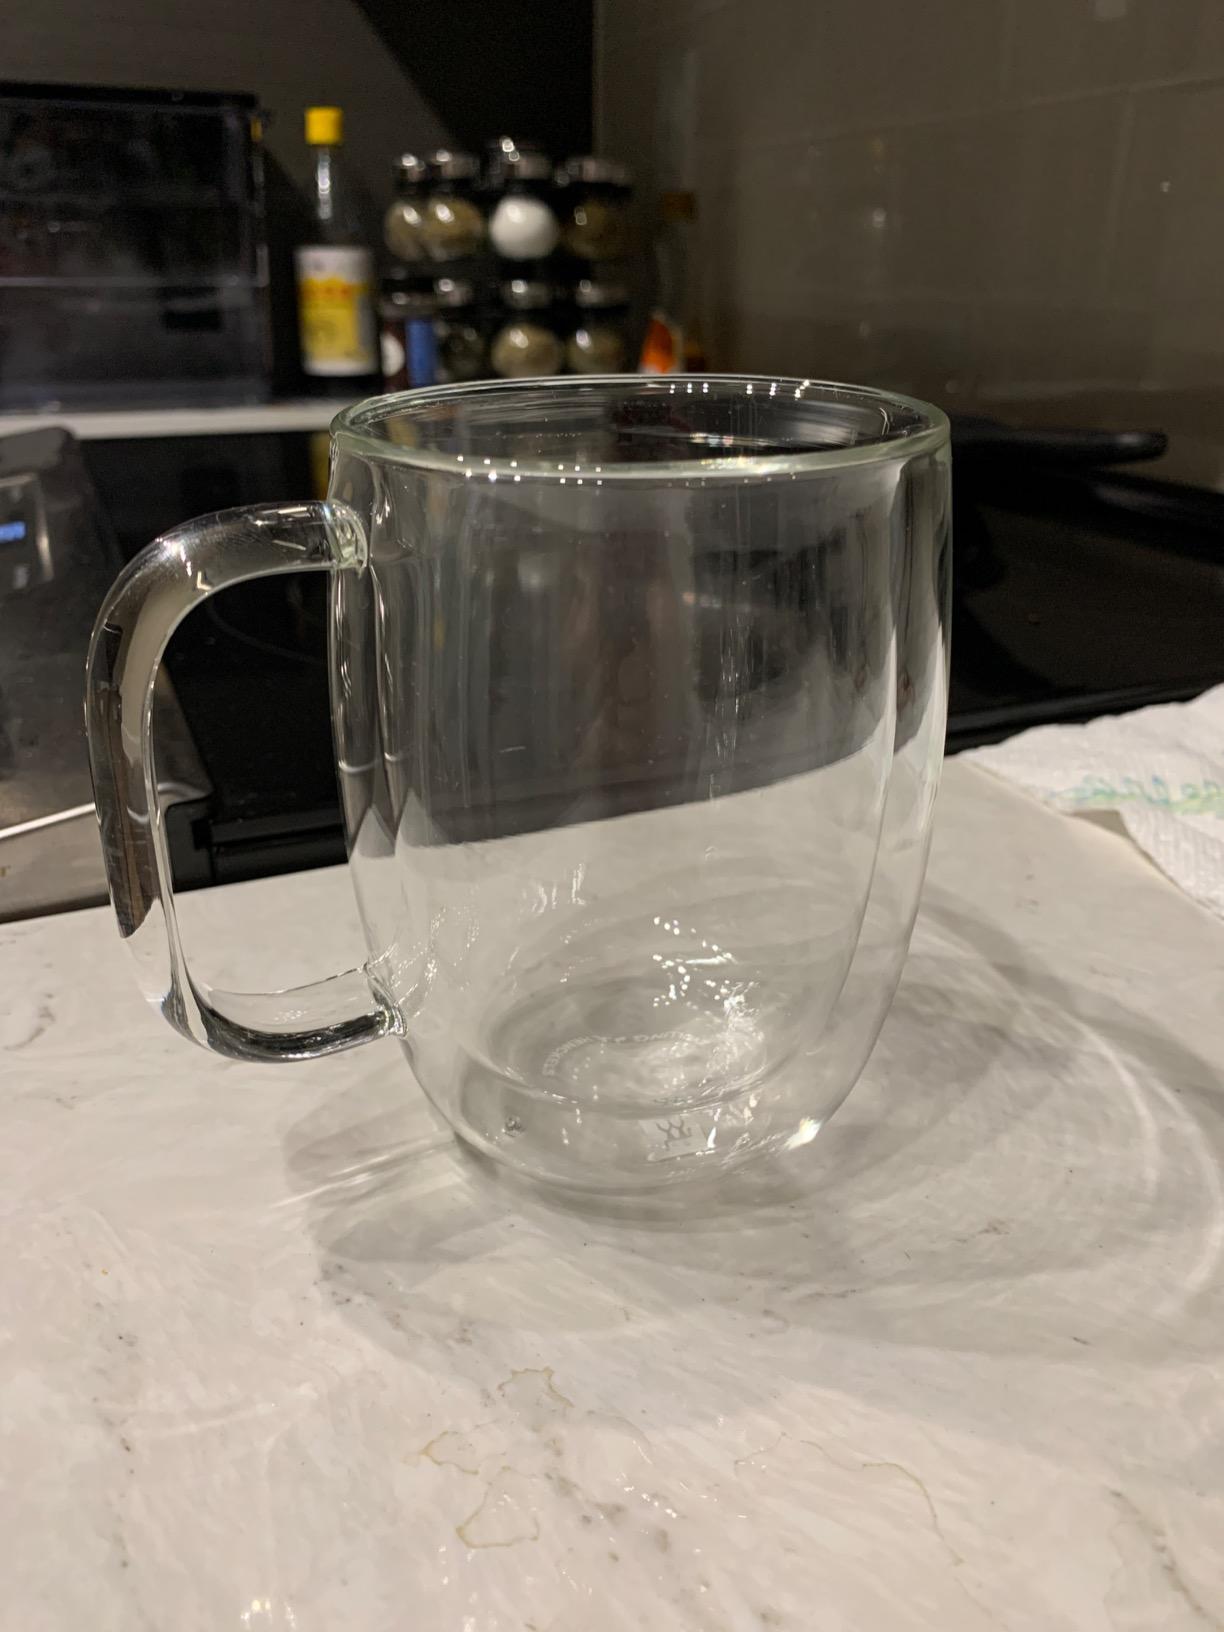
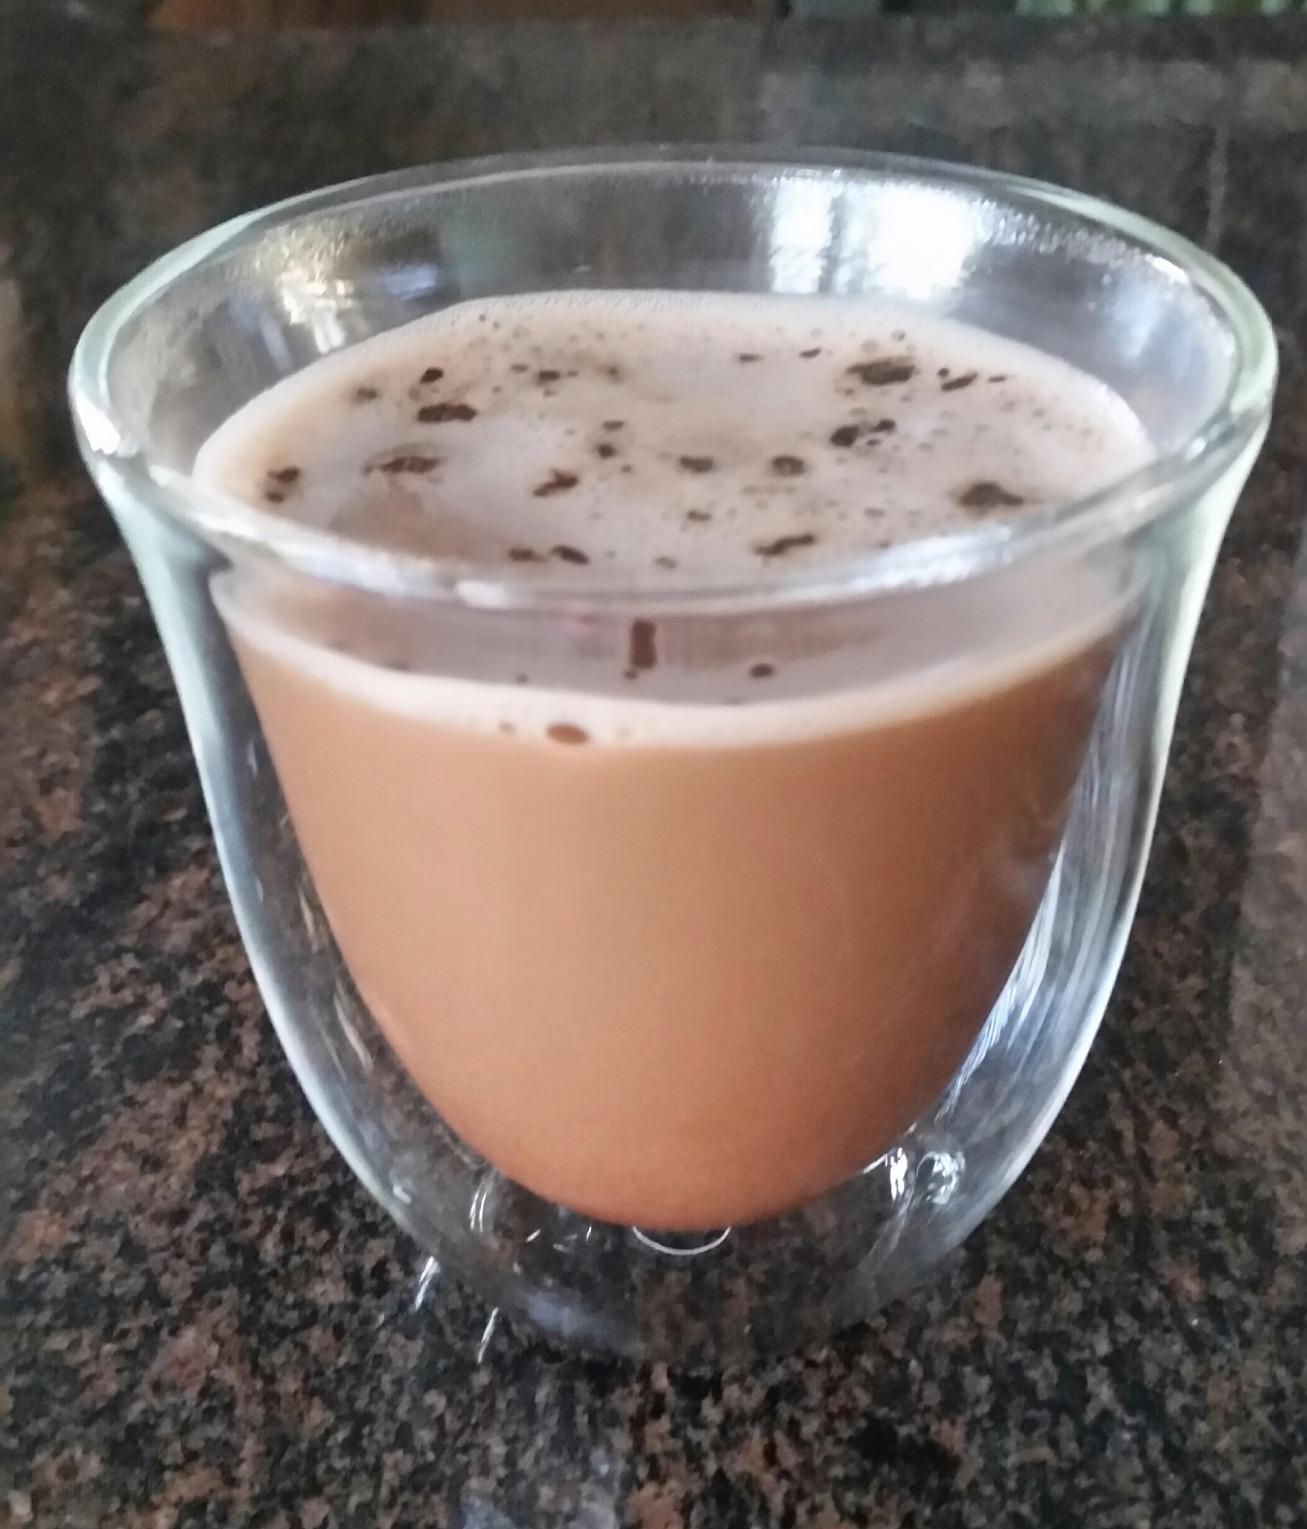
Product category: items_mug
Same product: no